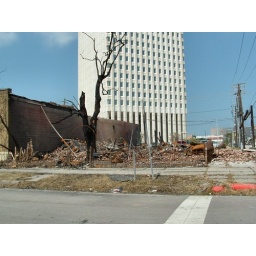
19th &amp;amp; Postoffice. Burned when Rita knocked over a electric pole into the building and it caught fire